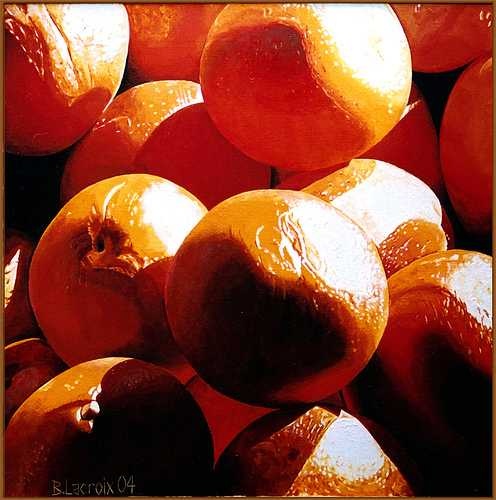
Label: Orange